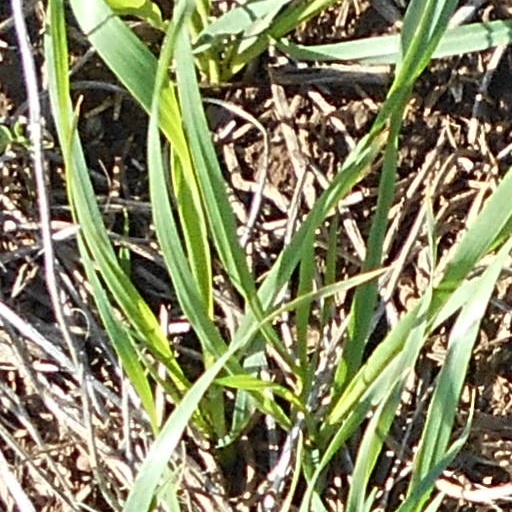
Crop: wheat